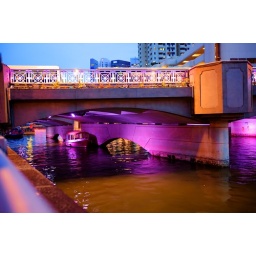
A boat moored under a bridge on the Singapore River